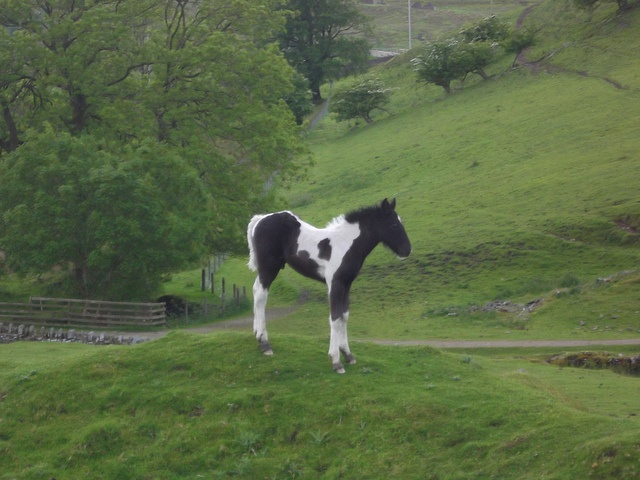
Large grassy pasture filled with trees and a single horse.
A white and black horse standing on a lush green hillside.
A spotted horse standing in a grassy pasture.
A black and white horse standing in the middle of a field.
A black and white horse standing in a meadow.